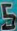
Number: 5